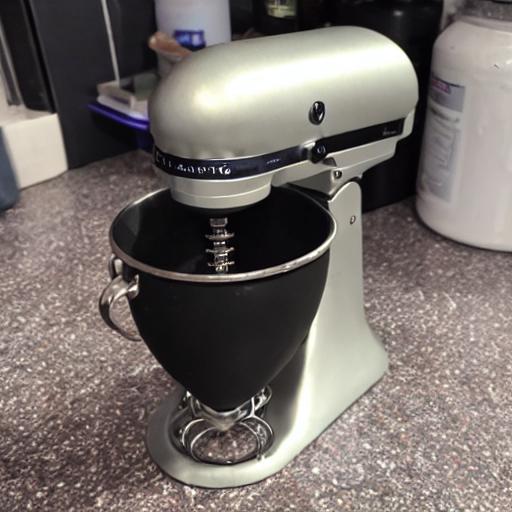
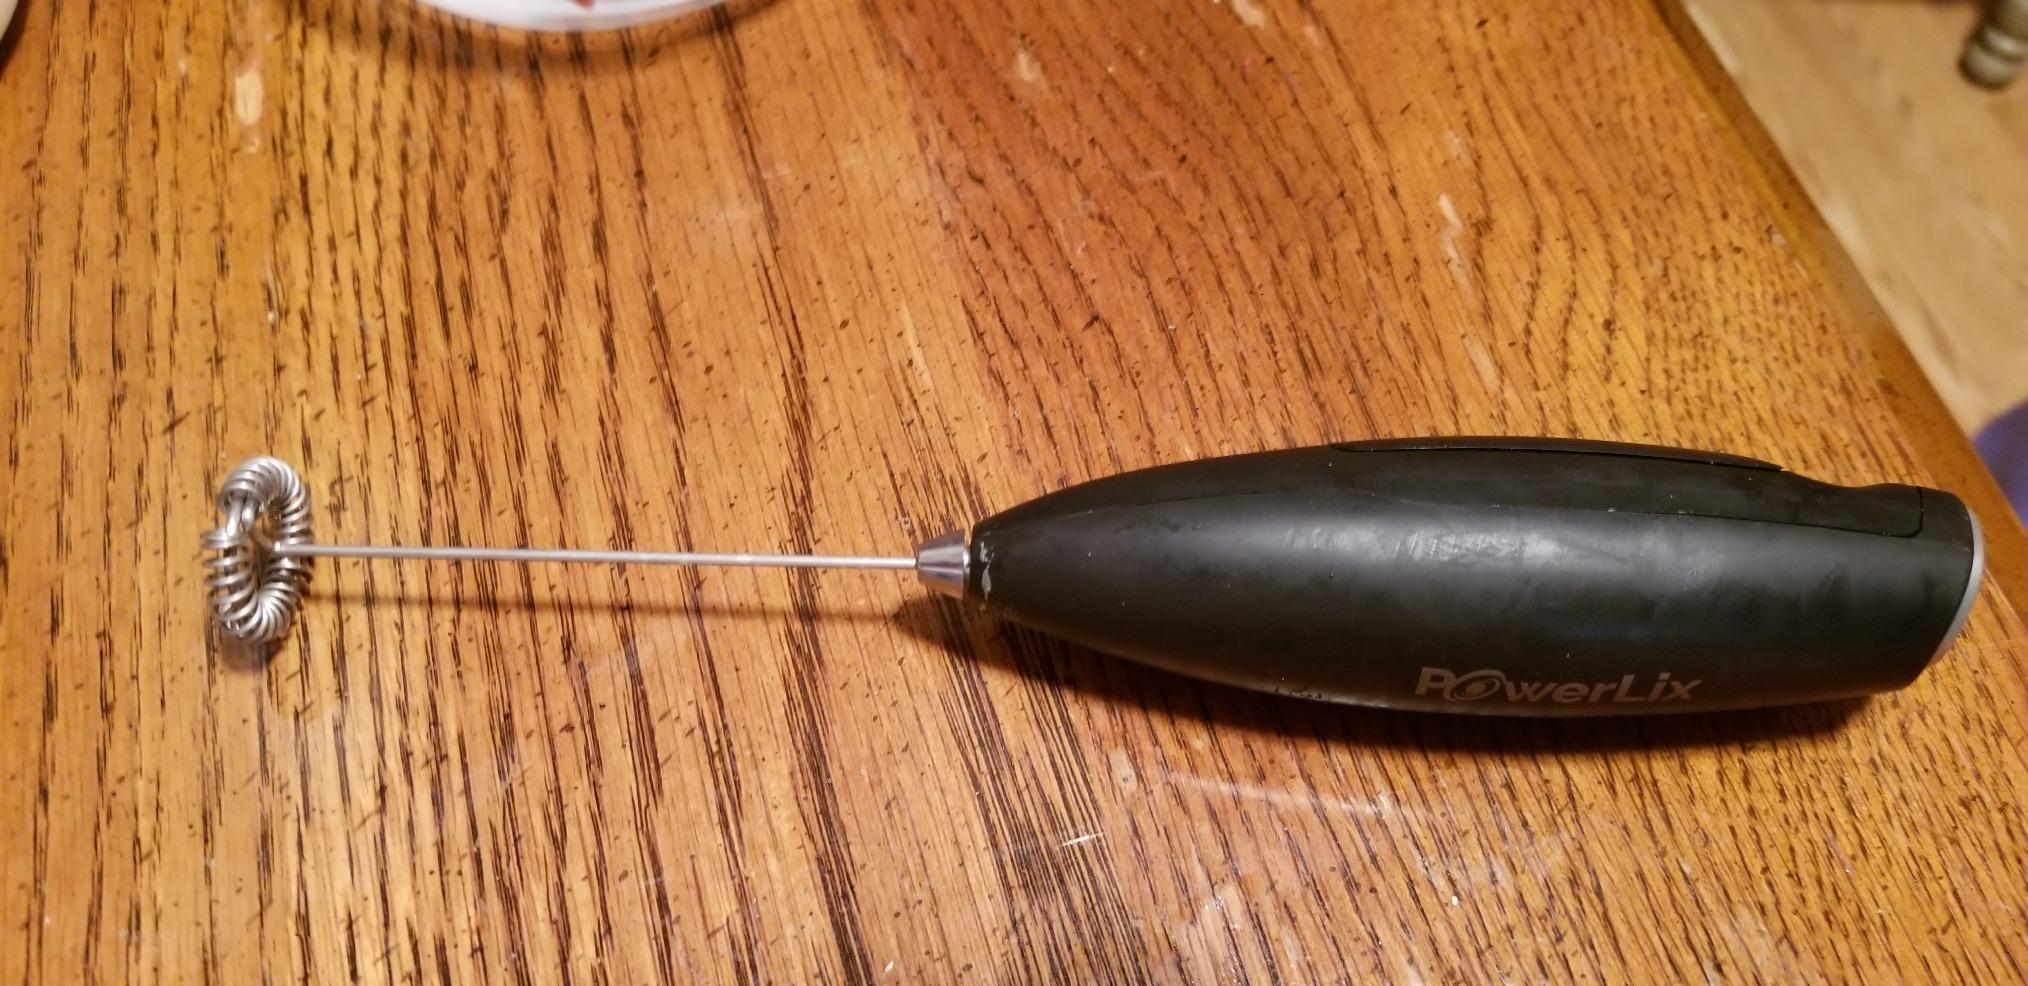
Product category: items_mixer
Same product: no